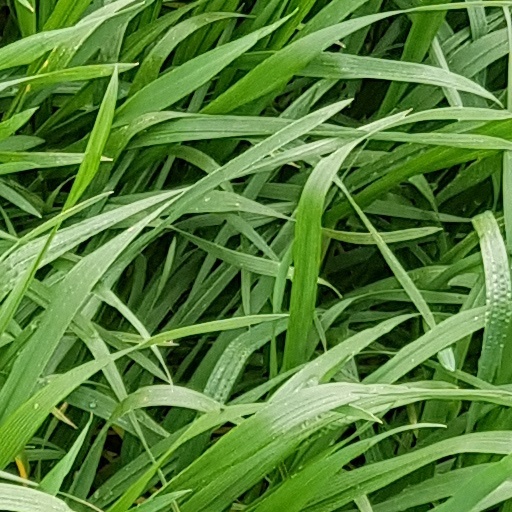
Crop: wheat